The Beatnuts

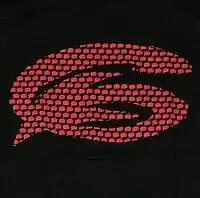
The Beatnuts' official logo. It is inspired by a similar symbol on the cover art of Hank Mobley's The Turnaround.

In November 2001, it was announced that Loud Records—whose father label Relativity Records had released all Beatnuts albums since their 1993 debut—had cut ties with The Beatnuts. The decision was followed by the release of two greatest hits: 2001's "Beatnuts Forever" and 2002's "Classic Nuts, Vol. 1". While The Beatnuts were free agents, a rumor surfaced that JuJu and Psycho Les were going to collaborate with Al' Tariq under the group alias 'Intoxicated Demons'. The Beatnuts did not reunite with Al Tariq, but instead signed with the underground label LandSpeed Records. In 2002, they released "The Originators", a commercial failure that did not reach the "Billboard" 200 or contain charting singles. The album was still a critical success because of its catchy hooks and creative beats. Steve Juon of RapReviews.com remarked on the correlation between The Beatnuts' critical and commercial success: If they are less known and don't sell as well being on an indie imprint like LandSpeed Records, it will still be worth it if the increased quality of their beats and rhymes remain this high.